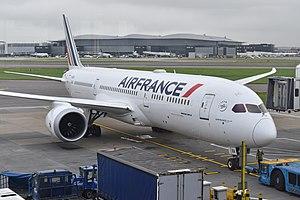
Cet article décrit la flotte détaillée d'Air France. Sur la totalité des 213 appareils, 4 portent encore la livrée datant de 1998, 6 avions ont appartenu à Air Inter, 6 avions portent la livrée SkyTeam et 2 autres avions portent la livrée « Paris 2024 » à l'occasion de la candidature de la ville de Paris aux Jeux Olympiques et Paralympiques d'été 2024.